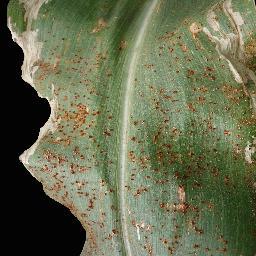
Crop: corn
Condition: (maize)_common_rust